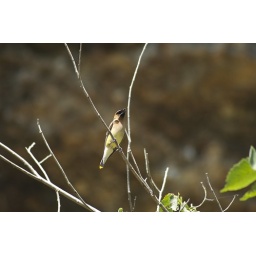
These birds were constantly swooping through the canyon over the water, I think catching insects